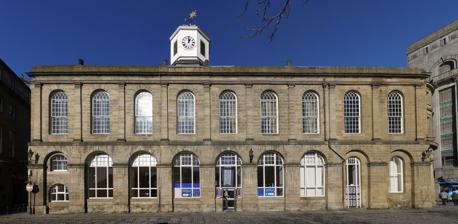
Building: Guildhall, Newcastle upon Tyne
Country: United Kingdom
Year built: 1655
Municipal building in Newcastle upon Tyne, Tyne and Wear, England The Guildhall Location Sandhill, Newcastle upon Tyne NE1 3AF Coordinates 54°58′06″N 1°36′28″W / 54.96842°N 1.60767°W / 54.96842; -1.60767 Built 1655 Architect Robert Trollope Architectural style(s) Classical style Listed Building – Grade I Designated 14 June 1954 Reference no. 1120877 Location of The Guildhall in Tyne and Wear The Guildhall is an important historic civic building in the centre of Newcastle upon Tyne . It is a Grade I listed building . History The original guildhall, which was commissioned by Roger Thornton , was completed in the early 15th century and had to be demolished after being badly damaged in a fire in 1639. The new building was designed by Robert Trollope and completed in 1655. Following a poor harvest, the building was attacked by a crowd of 3,000 angry and hungry local people during a riot on 26 June 1740. Fine woodworks, paintings and court records were destroyed and at least one protestor was shot and killed by the military authorities. Five of the alleged ringleaders of the riot were sentenced to seven years of transportation. By the early 19th century both the north and south elevations had been re-fronted in the classical style . The north elevation, which was re-fronted to the designs of William Newton and David Stephenson in 1794, was given a Palladian style entrance with four Ionic order columns on the first floor. Meanwhile, the south elevation which was re-fronted to the designs of John and William Stokoe in 1809, was given arcading on the ground floor and a Doric order frontage on the first floor. The old Maison de Dieu, which had been completed by Roger Thornton in 1412, was demolished to make way to an eastern extension to the guildhall to the designs by John Dobson in 1823. The mayor and sheriff were allowed to hold the borough courts in the building and it was also the meeting place of Newcastle Town Council until 1863 when the council re-located to larger facilities at Newcastle Town Hall in St Nicholas Square. The interior of the building features a main hall which is 92 feet (28 m) long and 30 feet (9.1 m) wide and has an oak ceiling. The "Merchant Venturers' Court" where travellers, sailing in or out of the River Tyne , would meet, contains a large 17th century chimney piece , some fine oak carvings and some religious decorations, while the mayor's parlour is panelled and decorated with local scenes. The guildhall contains a number of paintings by George Bouchier Richardson (1822–1877) of local scenes, including the Entrance to the Side , the Pandon Gate, the old Tyne Bridge , the old Maison de Dieu and the old Exchange. The building has housed the Newcastle branch of the Hard Rock Cafe since the summer of 2021. Guided tours are also available, but must to be booked online in advance. See also Guild Guildhall References